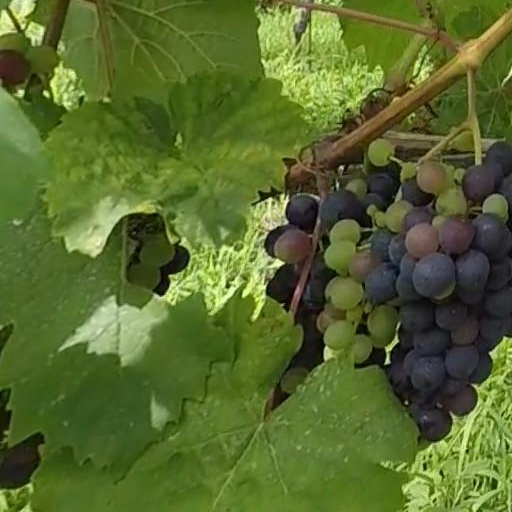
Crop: grape